Allison V-1710

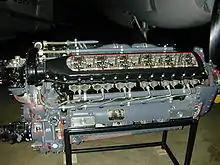
Cutaway of Allison V-1710

Starting with the V-1710-45 around 1943 (after the P-51 had been fitted with a Merlin 61 by Rolls-Royce), Allison attached an auxiliary supercharger to some of its engines in an effort to improve high-altitude performance. The two-stage supercharged Allison was essentially developed as an "add on" to the single-stage engine, and required minimal changes to the base engine. While it lacked the refinement, compactness and after-cooler of the two-stage Merlin, the Allison used a pressure-altitude governed variable-speed first stage. Various configurations of this auxiliary supercharger were used in production versions of the V-1710 that powered aircraft such as the Bell P-63 and North American P-82E/F/G series. In addition, it was tried or studied as the powerplant for many experimental and test aircraft such as the Curtiss XP-55 Ascender, North American XP-51J "lightweight Mustang", Boeing XB-38 Flying Fortress, and Republic XP-47A (AP-10), both of the latter with turbo-superchargers.